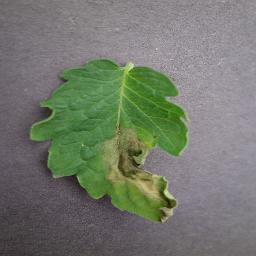
Label: Tomato___Late_blight